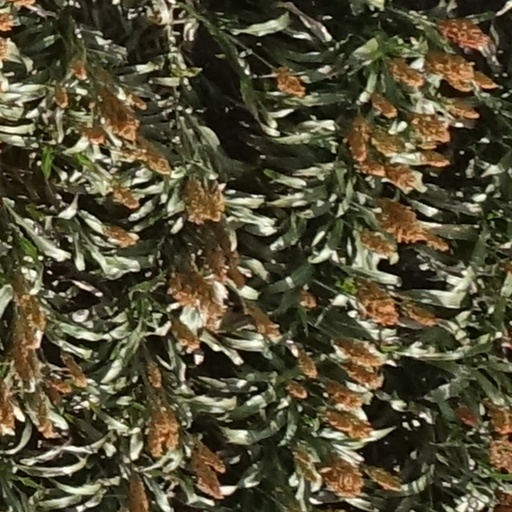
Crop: sorghum